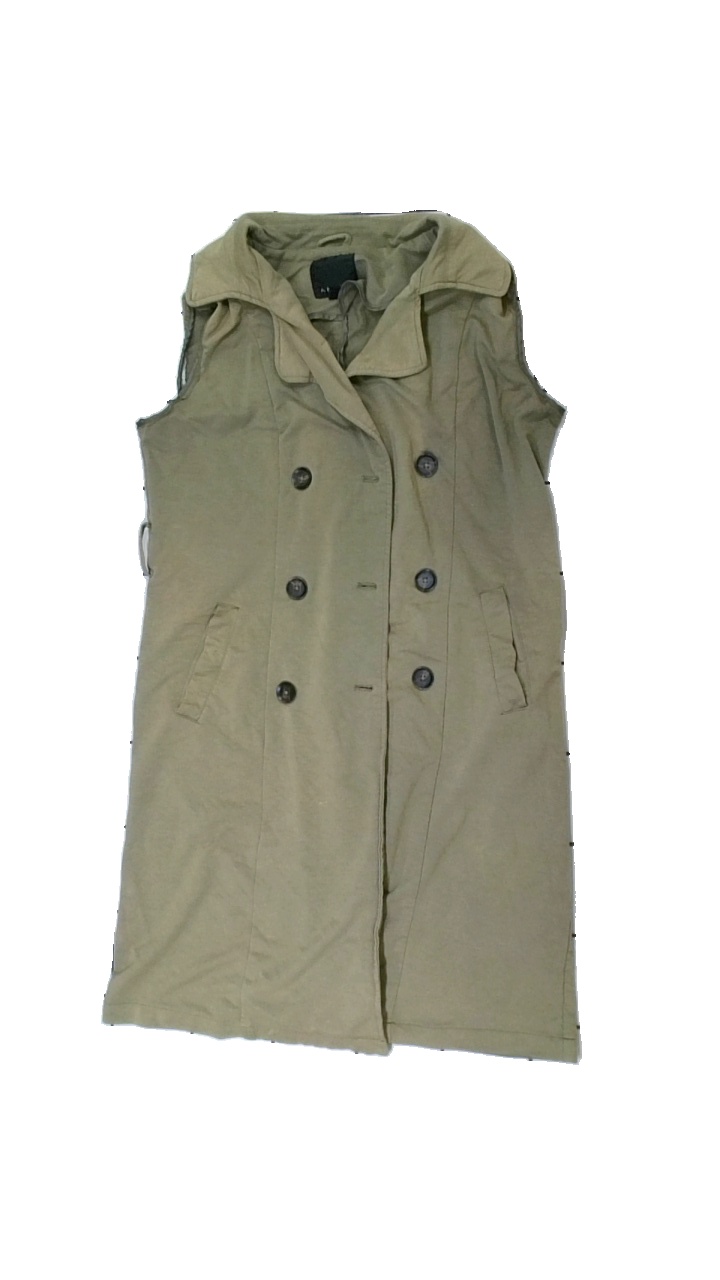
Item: Jacket (Ladies)
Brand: Amisu (new Yorker)
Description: grön jacka utan ärmar, ojämn i färgen, fläckar bak
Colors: Green
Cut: Regular
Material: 62% polyester 38% cotton
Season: Summer
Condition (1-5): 2
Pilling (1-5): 5
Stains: Major
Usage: Export
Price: <50